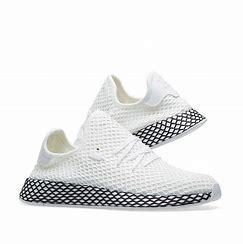
Brand: Adidas
Model: Deerupt